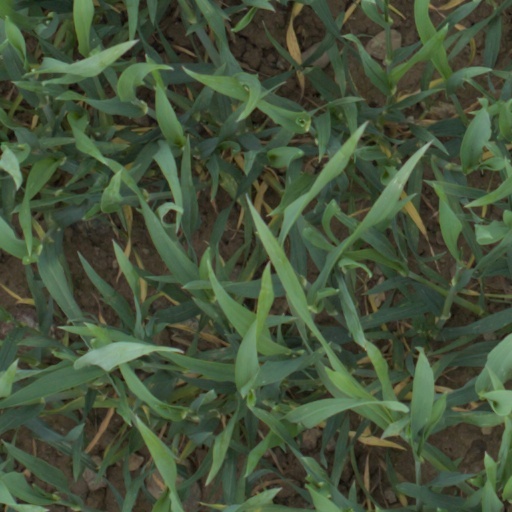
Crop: wheat